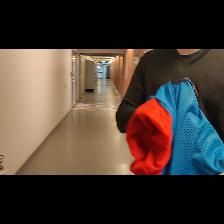
Label: Human